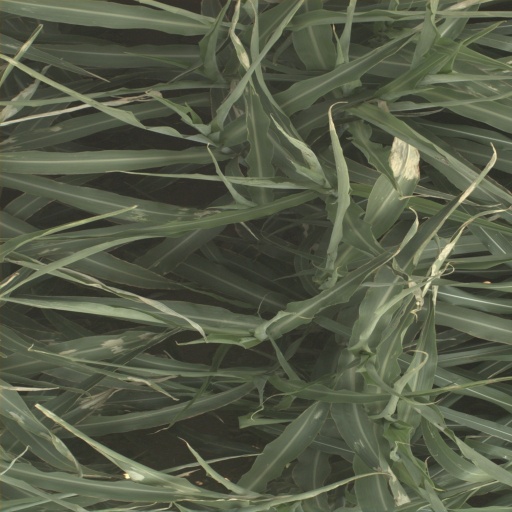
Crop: sorghum